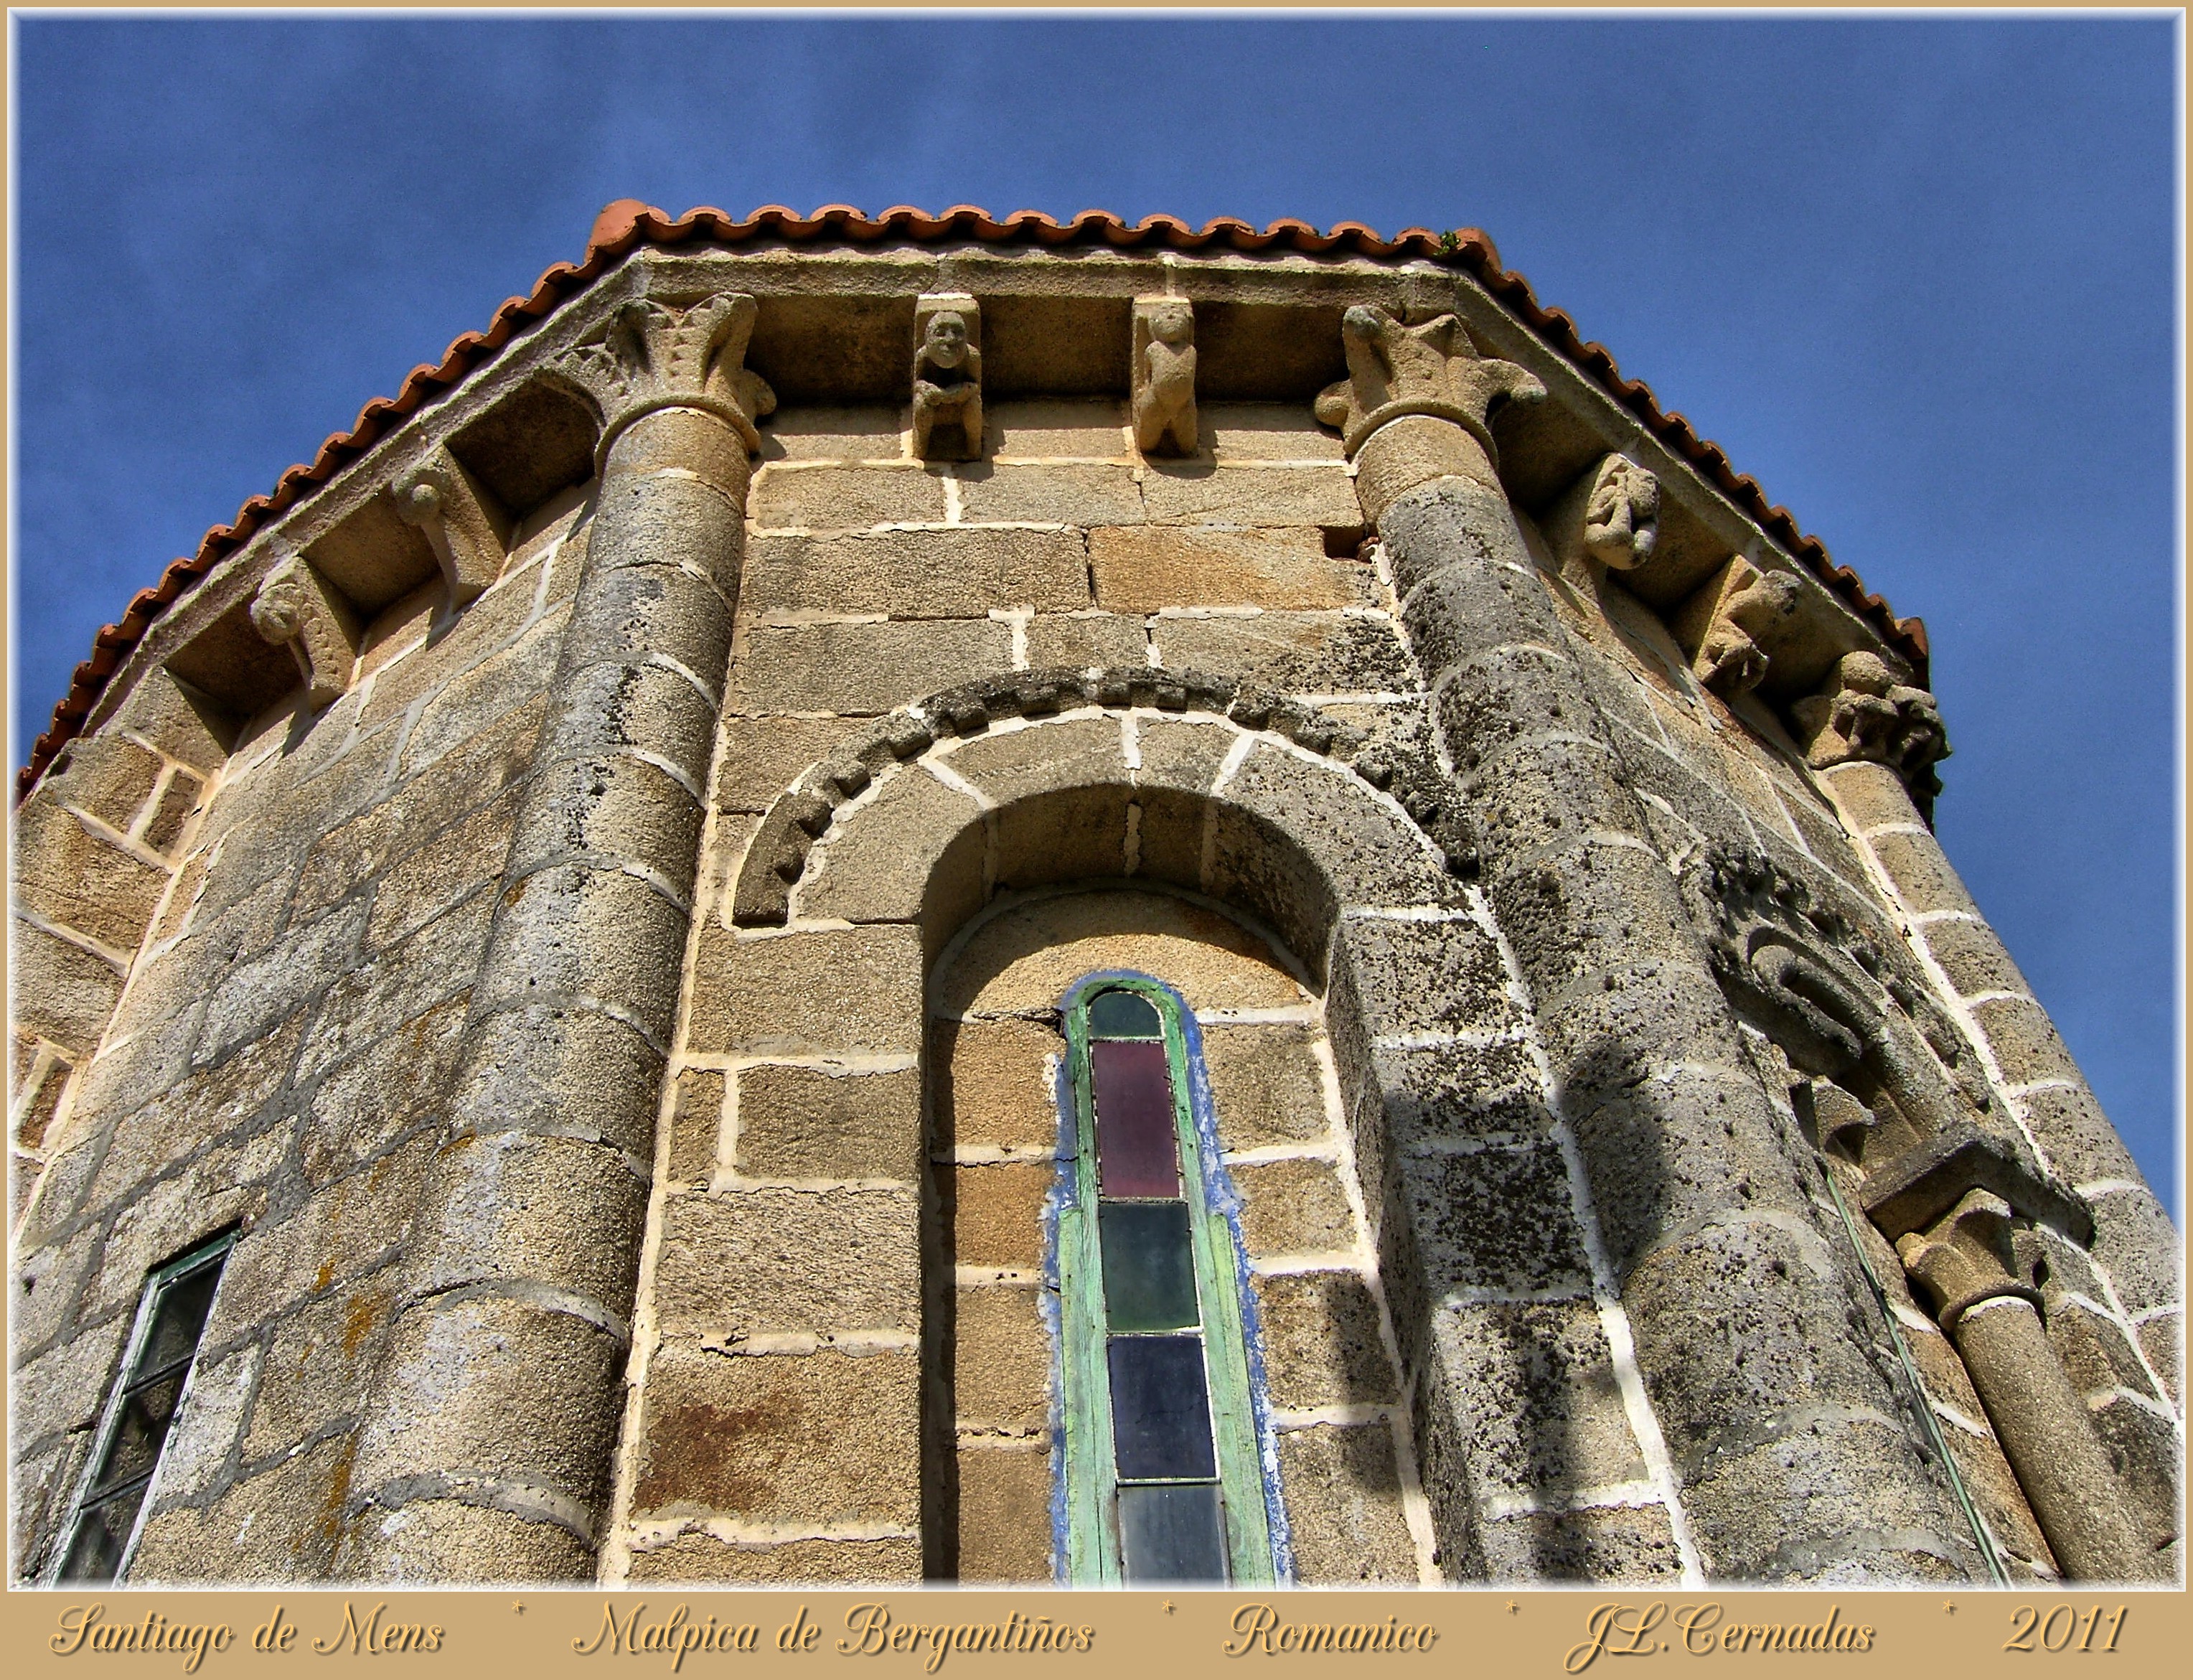
architecture, building, monument, europe, arch, tower, landmark, facade, church, place of worship, spain, temple, ruins, monastery, arquitectura, europa, sculptures, galicia, piedra, romanico, pedra, espana, galiza, galice, arquitecture, iglesias, igrexas, monasterios, malpica, esculturas, provinciacoru a, canecillos, archaeological site, unesco world heritage site, historic site, ancient history, ancient roman architecture